Yūrei-zu

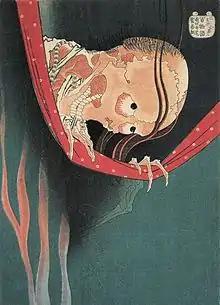
"Kohada Koheiji" by Hokusai (1831-1832)

The ghosts featured in Edo period "ukiyo-e" come in various forms. They can appear as animal creatures both real and imagined, such as foxes, cats, dragons and demons. They can also be the discontent spirits of male warriors. Most of the ghosts featured, however, tend to be female, "specifically," as Donald Richie notes, "dissatisfied females."